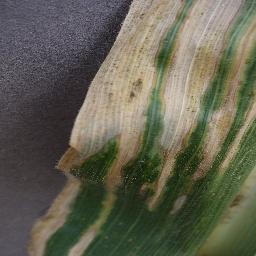
Label: Corn___Northern_Leaf_Blight